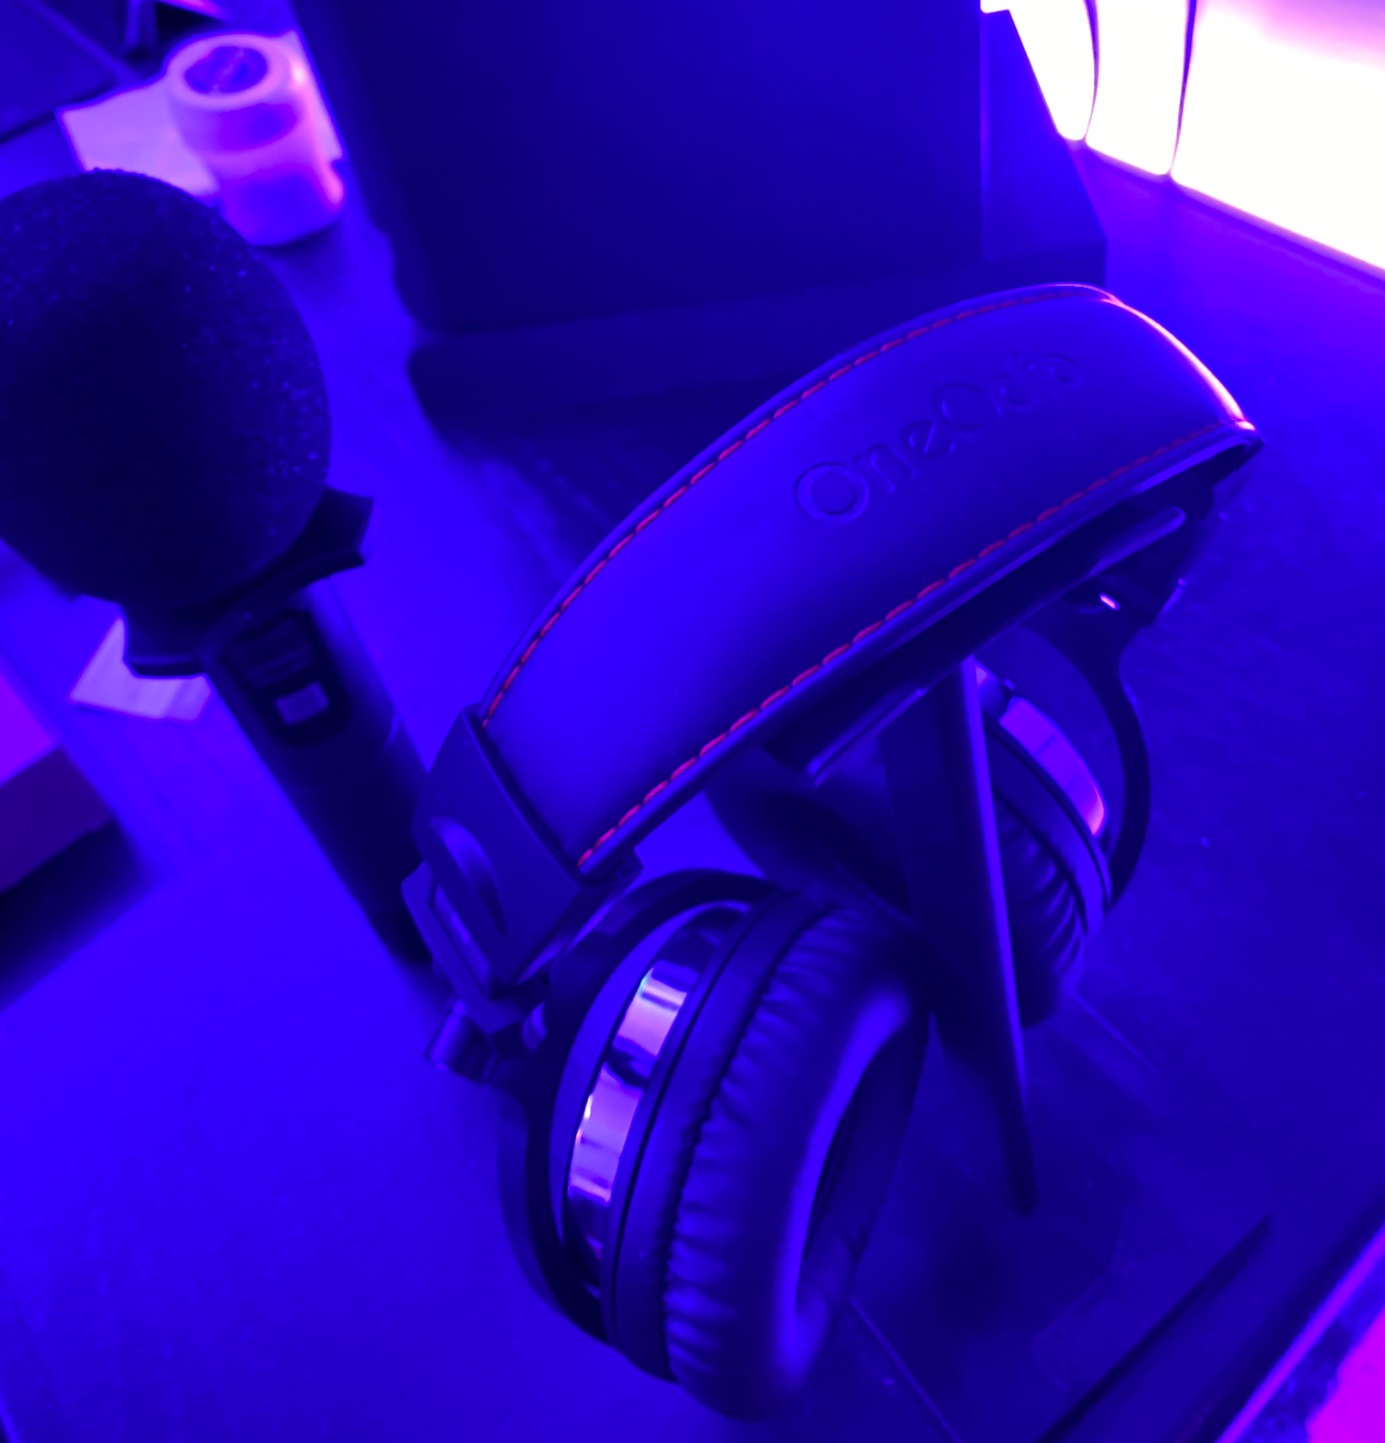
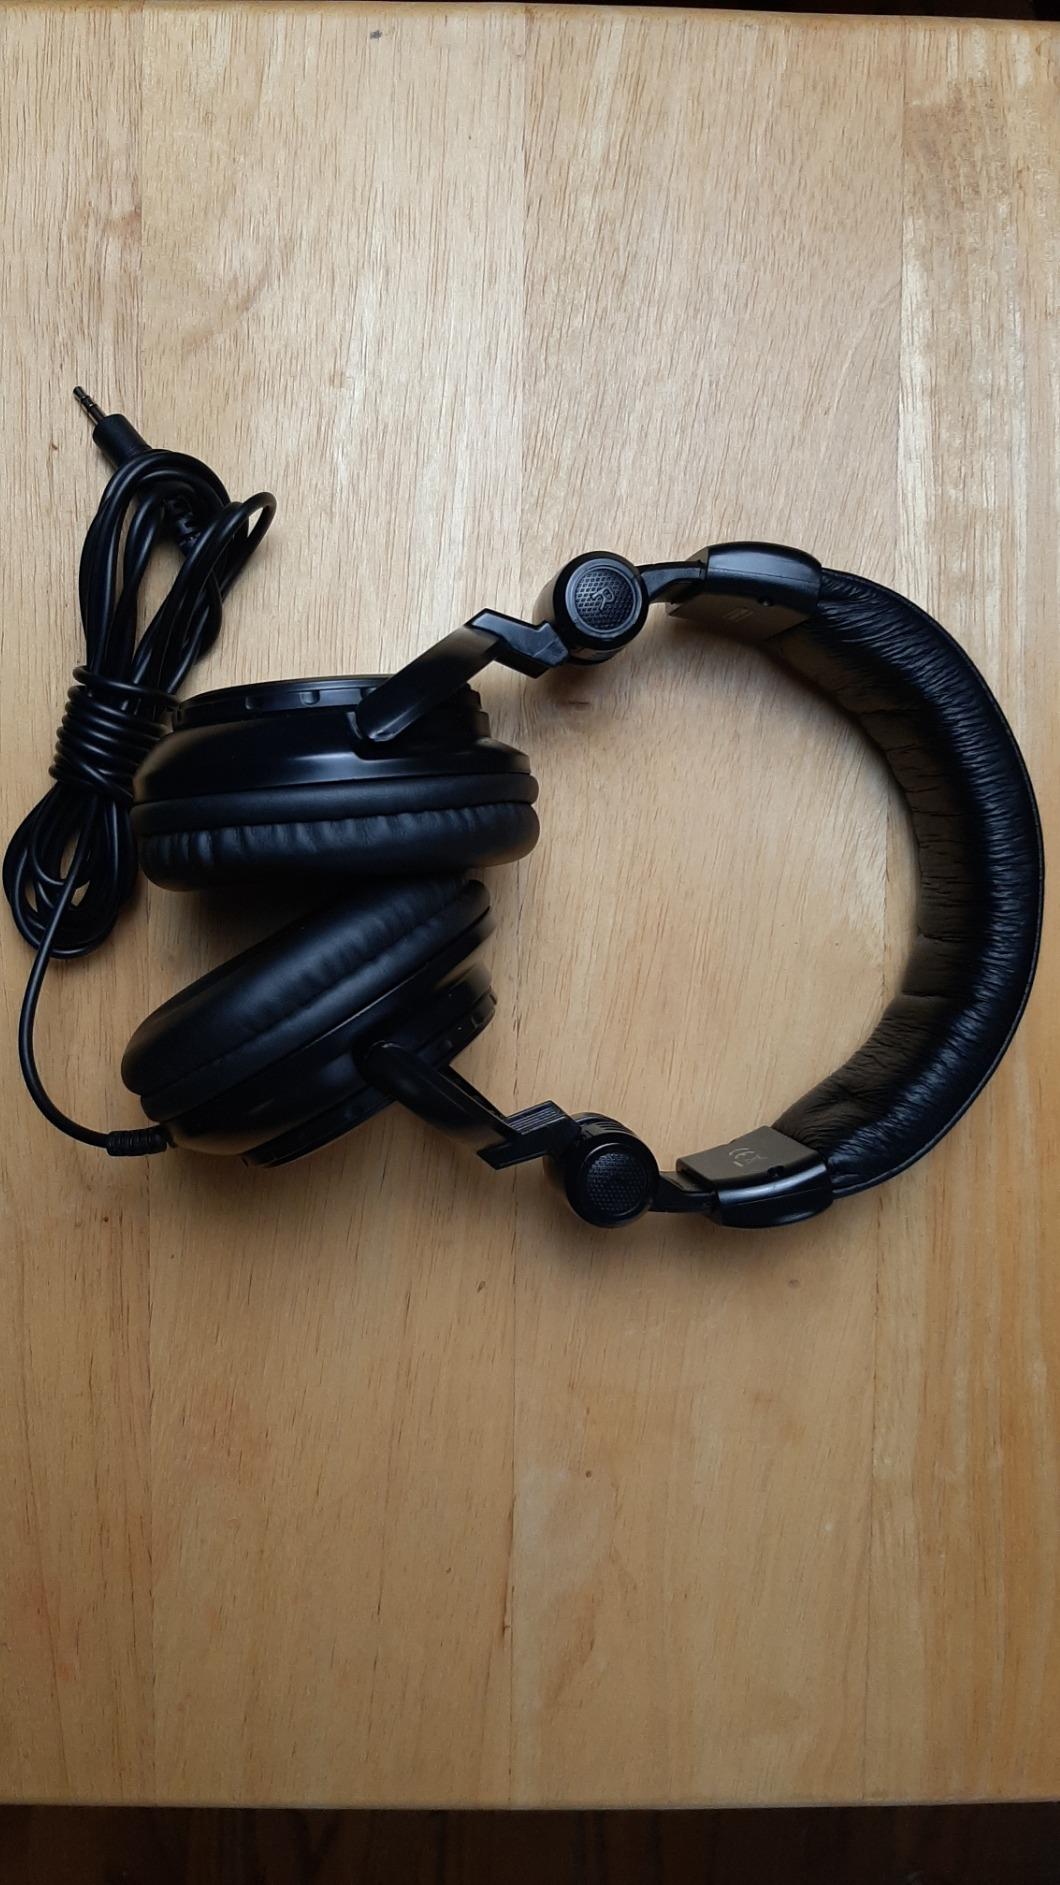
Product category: headphones
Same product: no